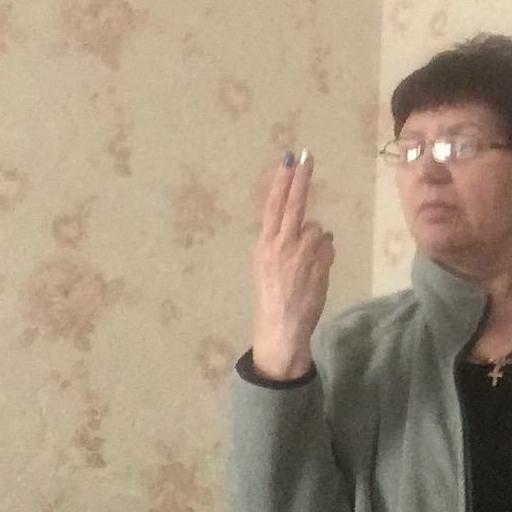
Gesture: two_up_inverted